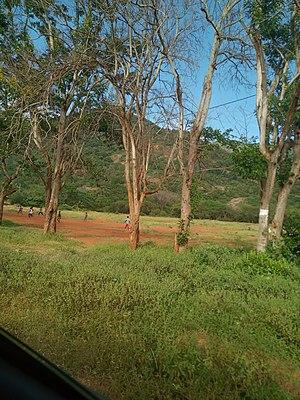
Les monts Taita sont un massif montagneux du Kenya, ils sont situés à 50 km à l'est du Kilimandjaro, ils culminent à 2 209 m d'altitude.
Le Rallye Safari 1981, disputé du 16 au 20 avril 1981, est la quatre-vingt-onzième manche du championnat du monde des rallyes courue depuis 1973, et la quatrième manche du championnat du monde des rallyes 1981.